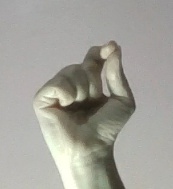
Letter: fa